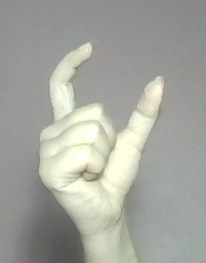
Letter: nun